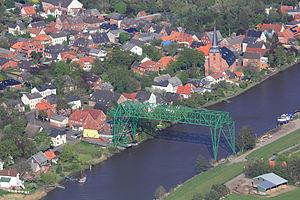
Osten est une commune allemande de l'arrondissement de Cuxhaven, dans le land de Basse-Saxe.